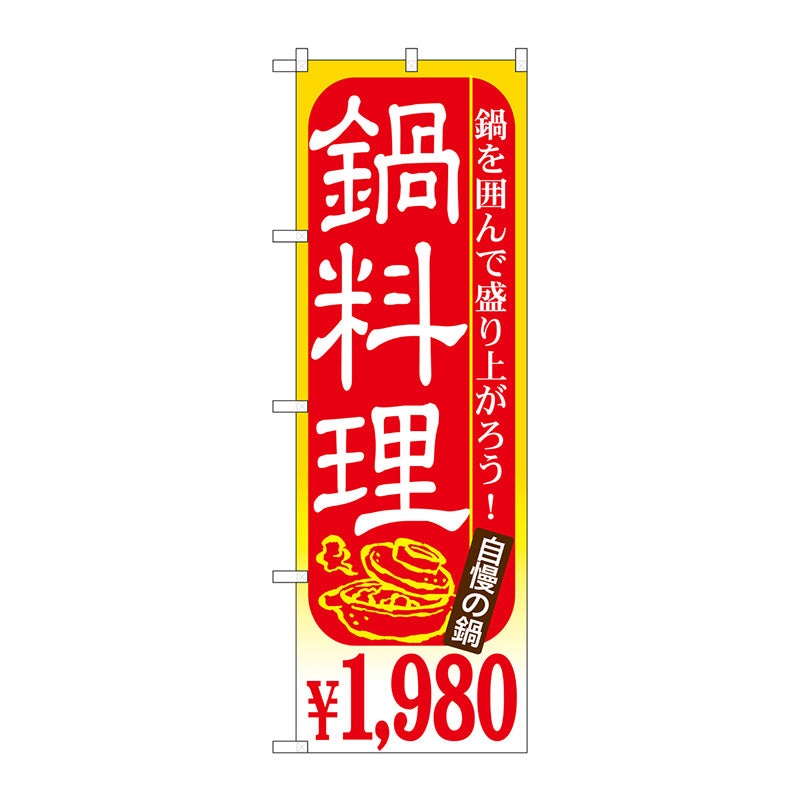
のぼり旗　鍋料理　１９８０　Ｎｏ．ＳＮＢ－５３６　Ｗ６００×Ｈ１８００
●様々な業種・商品に利用できるデザインを豊富に取り揃えています。
Brand: GREEN CROSS-select 工事現場の安全対策用品なら
Category: Business & Industrial > Signage > Retail & Sale Signs